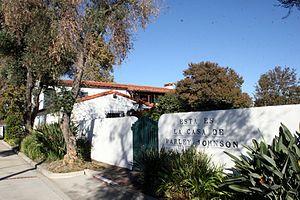
Ceci est la liste des lieux historiques inscrits sur le registre national dans le comté de Los Angeles en Californie.